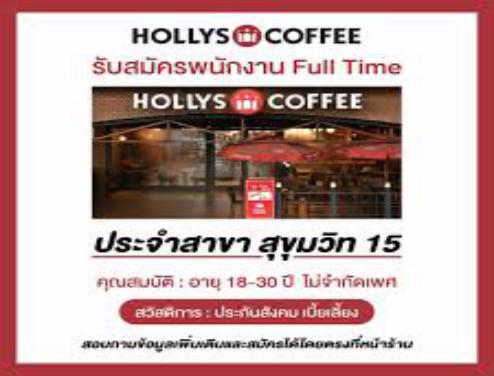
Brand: Hollys Coffee
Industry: Food